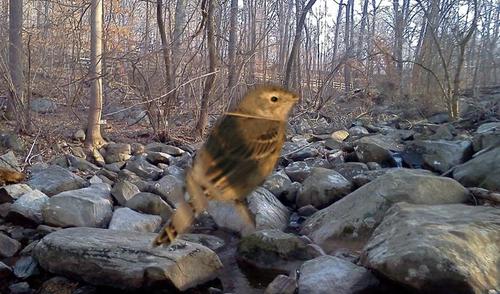
Bird species: American_Pipit
Bird type: landbird
Background: land